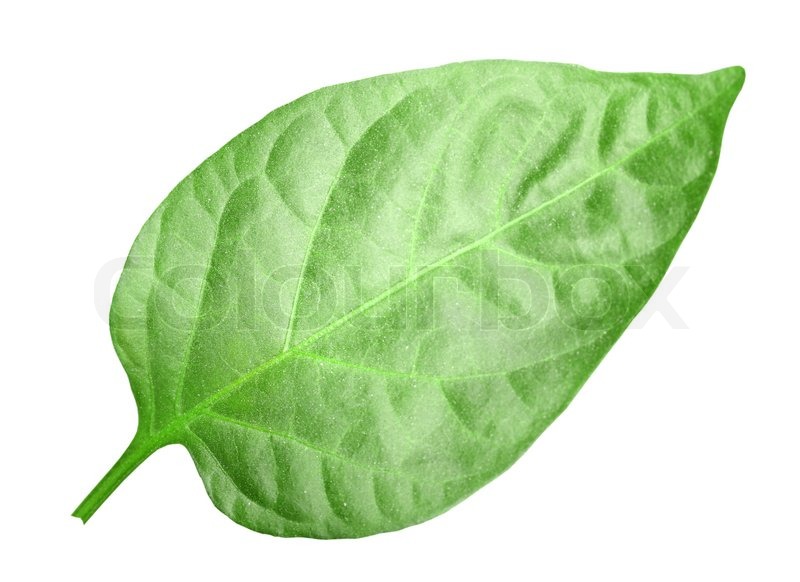
Label: Bell_pepper leaf
Plant: Bell pepper
Condition: healthy